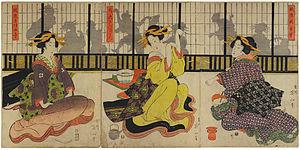
Kikukawa Eizan est un dessinateur japonais d'estampes sur bois de style ukiyo-e. Il étudie d'abord avec son père, Eiji, un peintre mineur de l'école Kanō. Il étudie ensuite avec Suzuki Nanrei, un artiste de l'école Shijō. On pense qu'il se perfectionne auprès de Totoya Hokkei, peintre de ukiyo-e. Il produit de nombreuses gravures sur bois de belles femmes dans les années 1830, puis abandonne la gravure en faveur de la peinture.